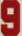
Number: 9